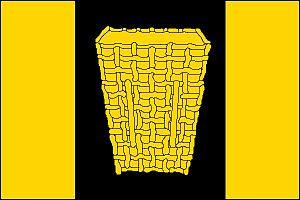
Nošovice est une commune du district de Frýdek-Místek, dans la région de Moravie-Silésie, en République tchèque. Sa population s'élevait à 1 040 habitants en 2018.